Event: Nepal Earthquake
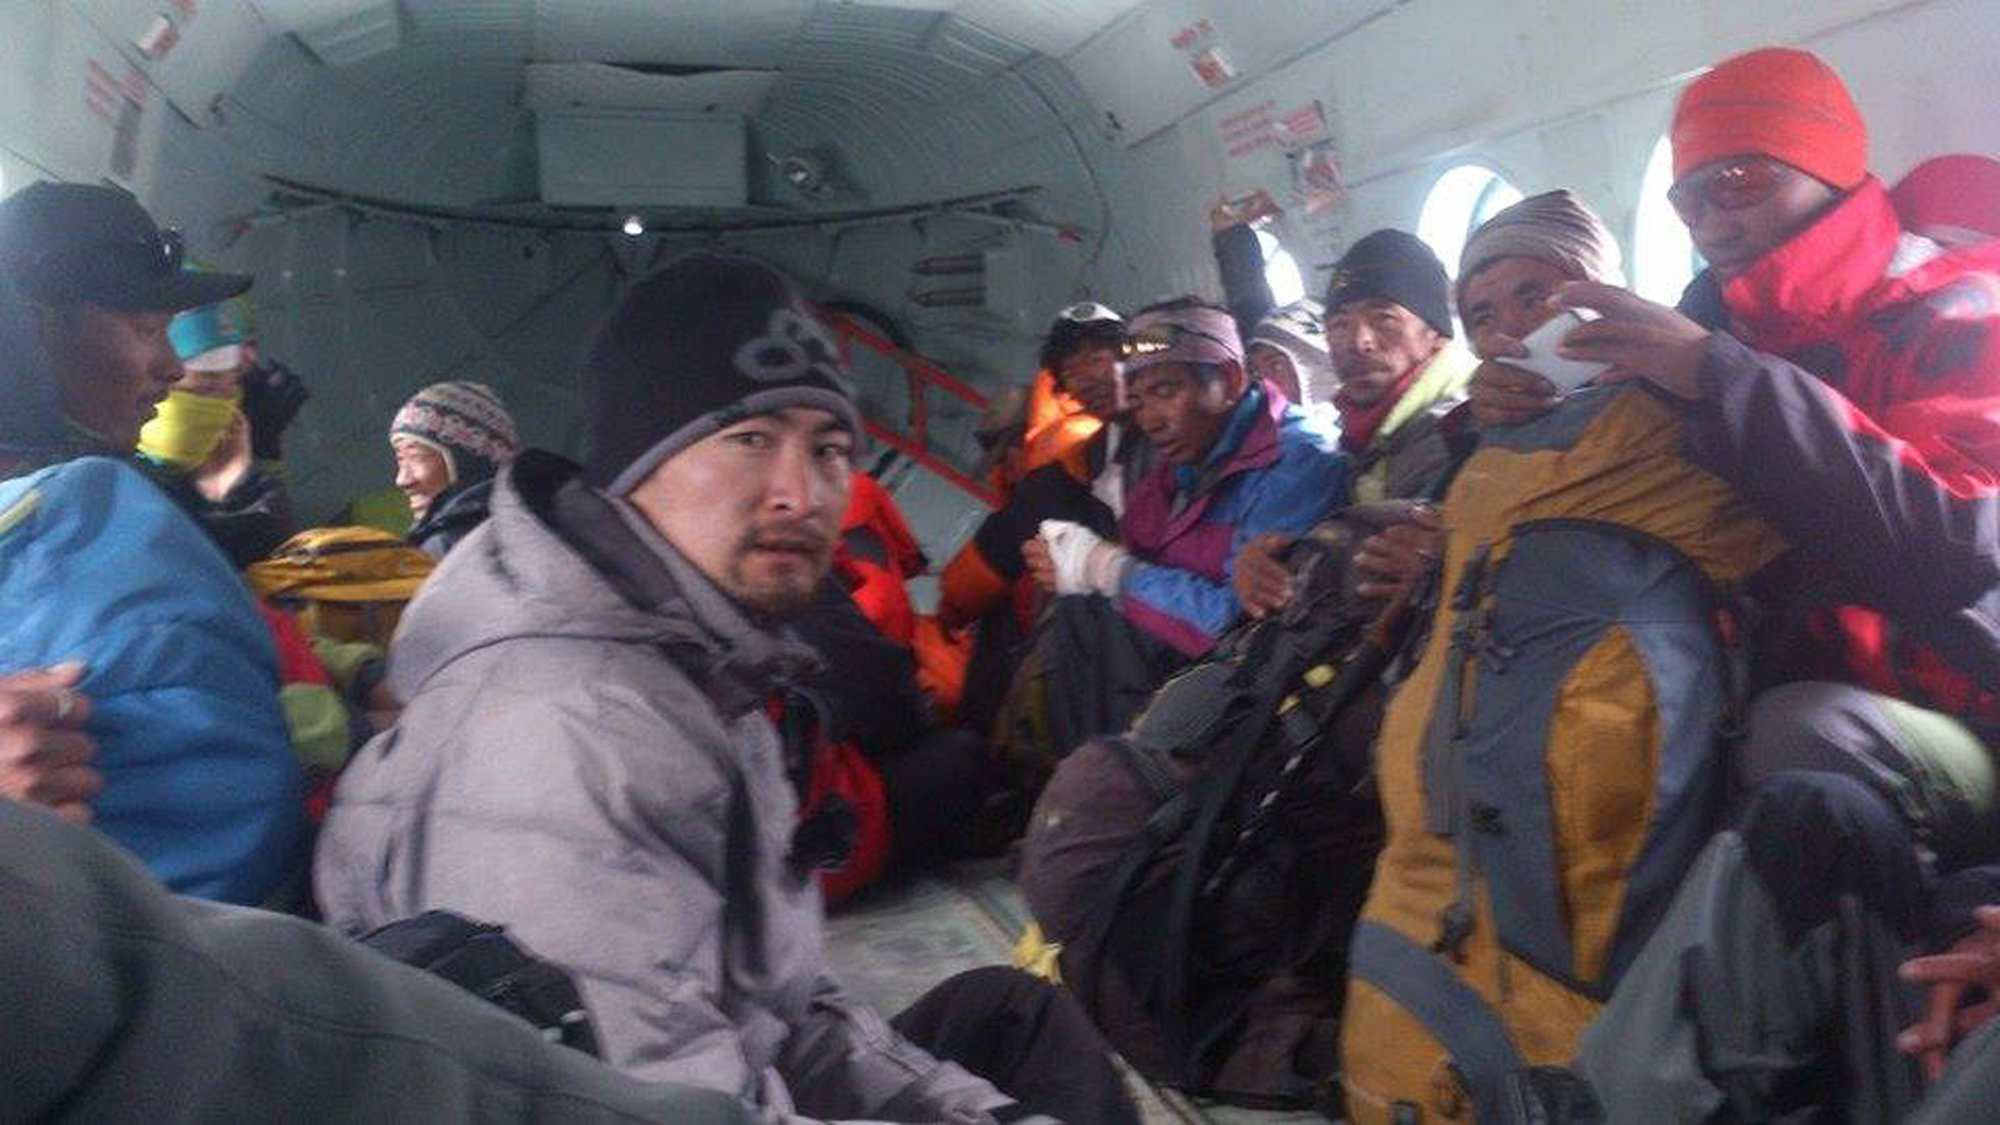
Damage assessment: no_damage